Fred Hansen

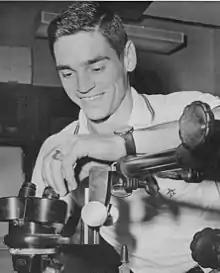
Hansen in the 1960s

Frederick Morgan Hansen (born December 29, 1940) is an American former athlete who competed mainly in the pole vault.